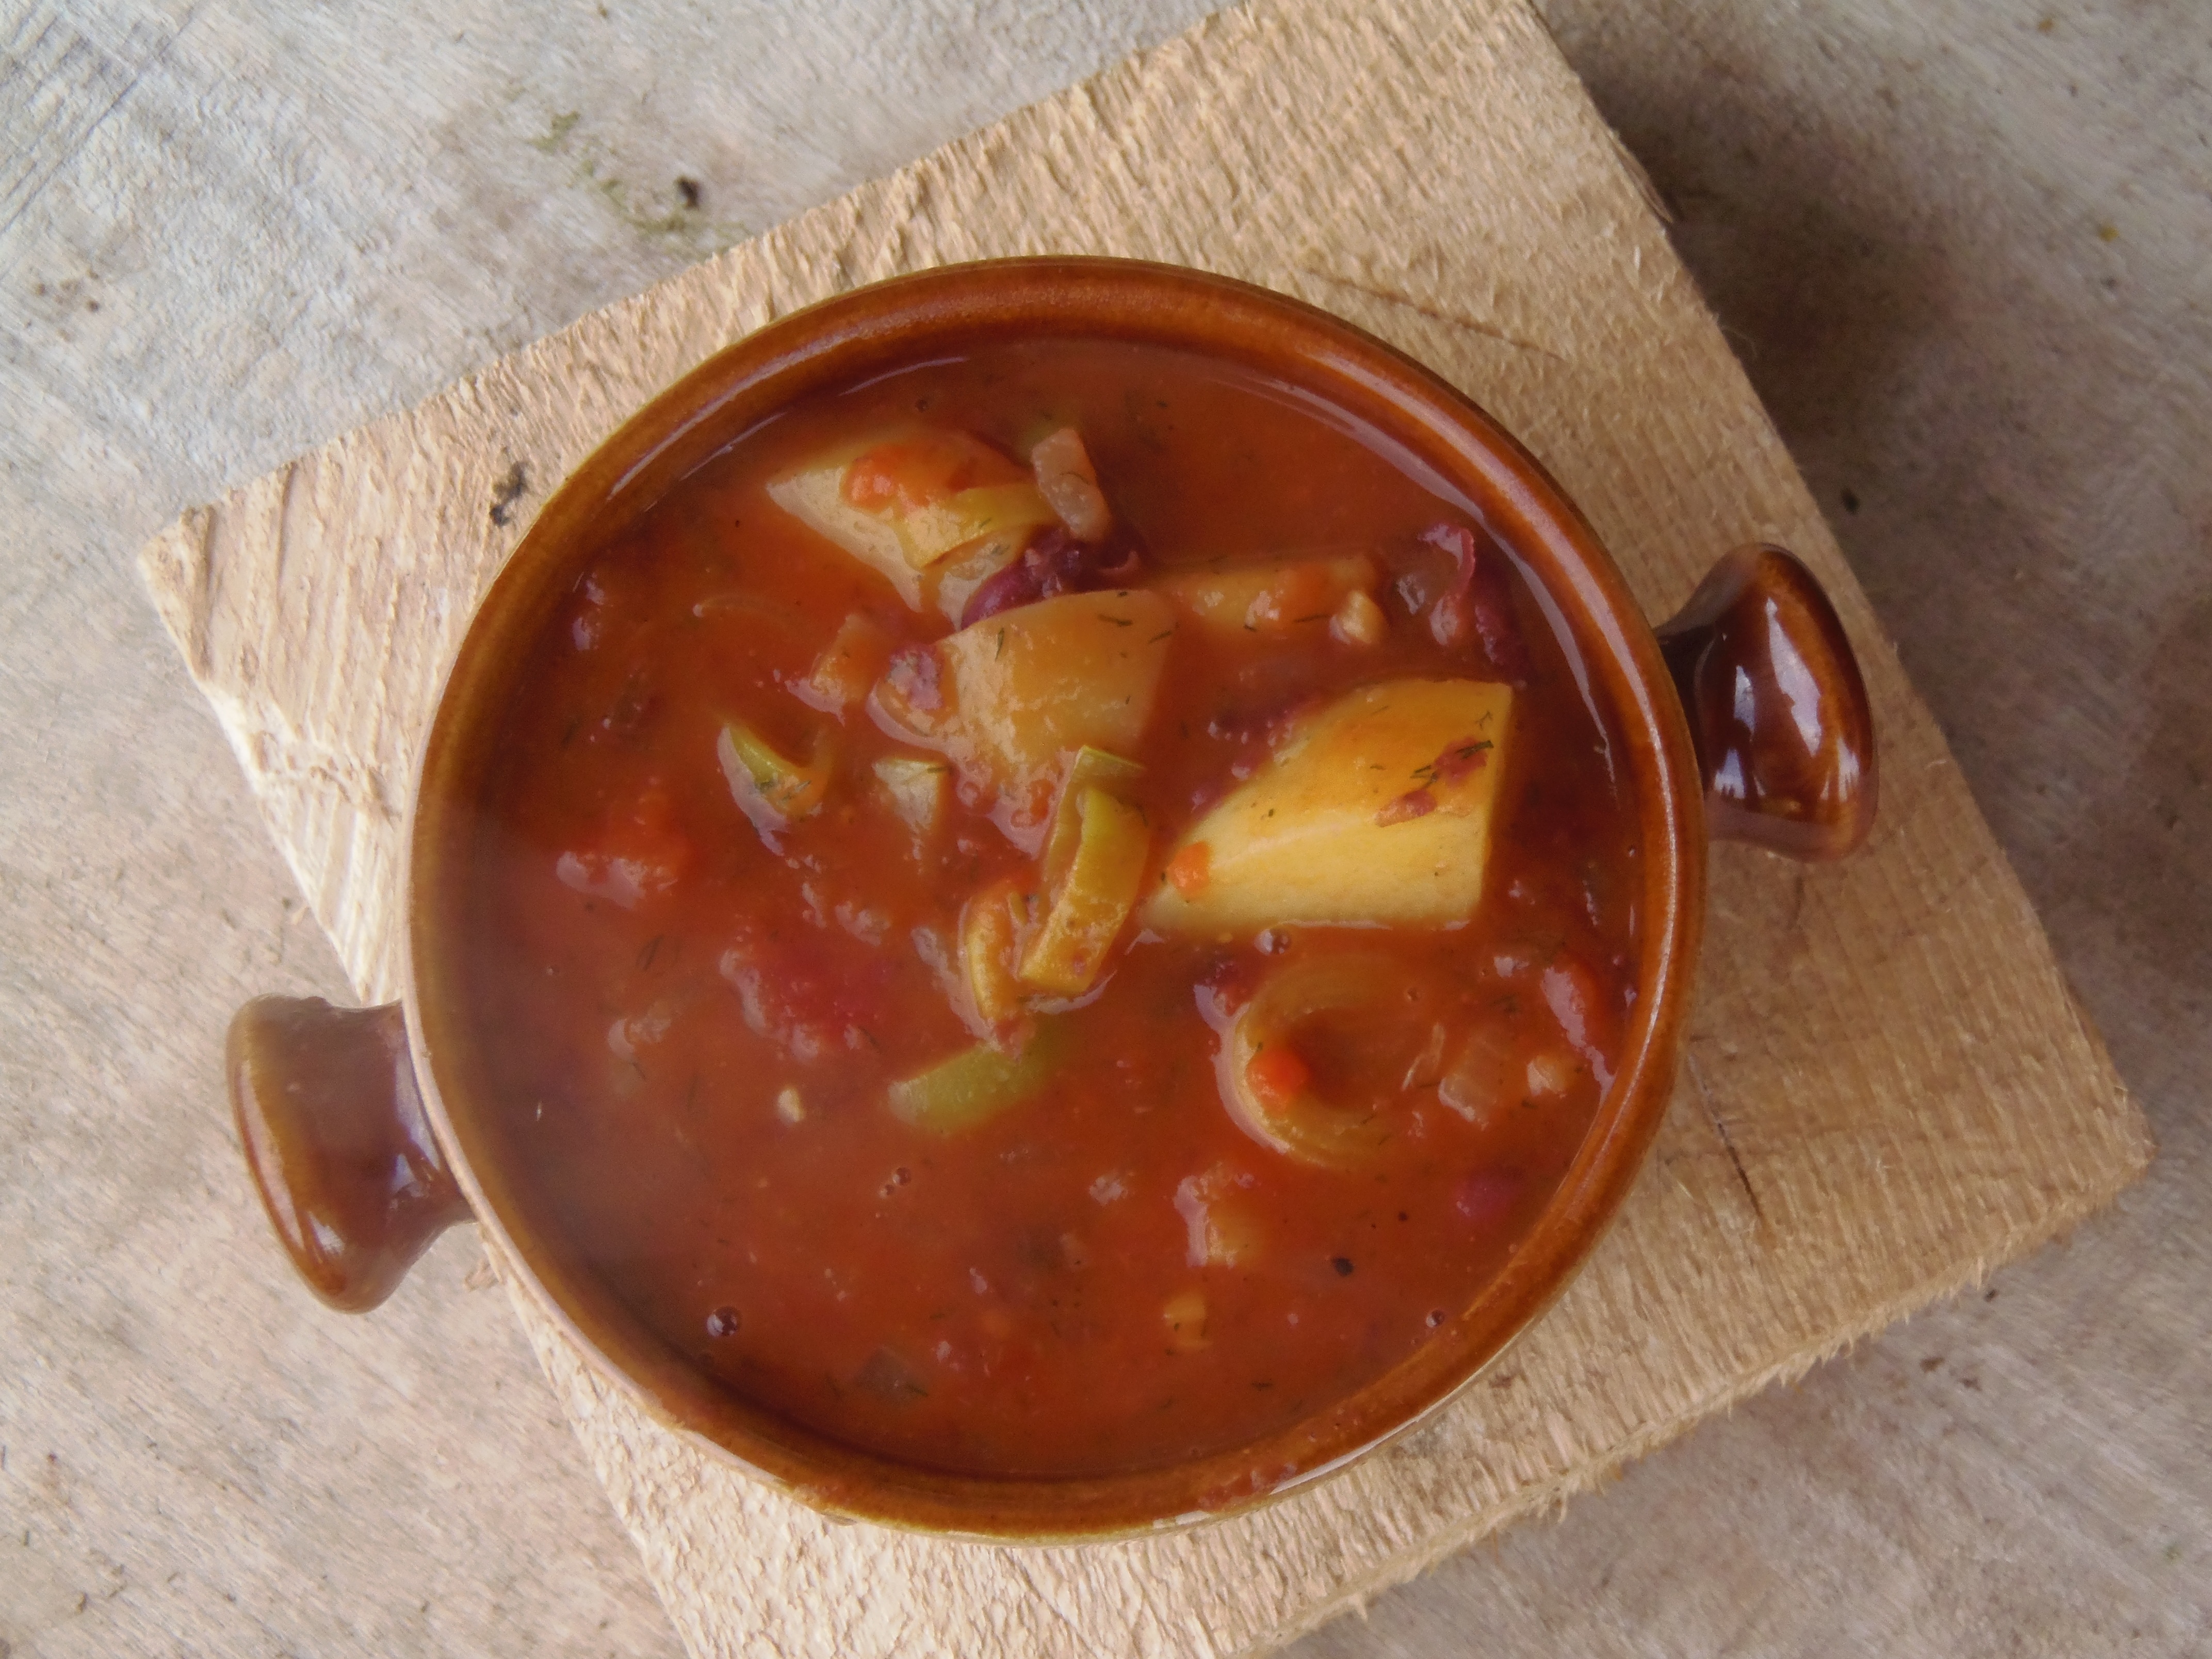
outdoor, bowl, dish, food, produce, vegetable, fresh, healthy, cuisine, soup, stew, nutrition, vegetarian, curry, goulash